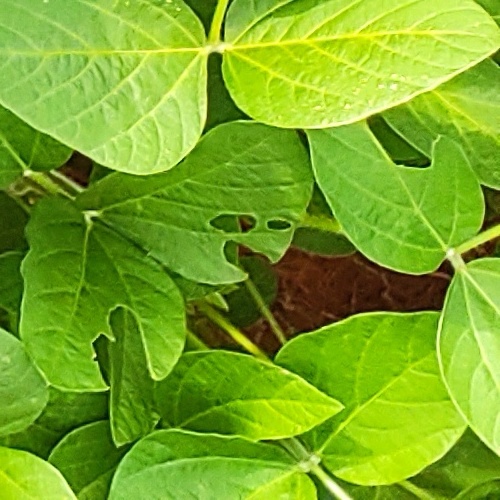
Label: Caterpillar